Ryūkichi Tanaka

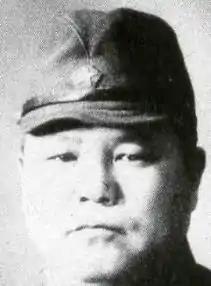
Major General Ryūkichi Tanaka

was a major general in the Imperial Japanese Army during World War II.